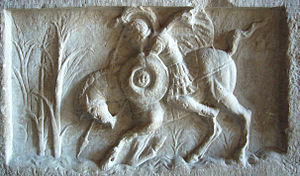
Forum Romanum / Mytologi
Relief af ridderen Marcus Curtius.
Forum Romanum var den centrale plads i antikkens Rom. Da landsbyerne på Kapitol og Palatinerhøjen omkring 600 f.Kr. sluttede sig sammen, begyndte bebyggelsen at vokse ned i lavningen, der tidligere var benyttet til gravplads. I 1902 blev der udgravet en gravplads 5-6 meter under Forums brolægning, hvor grave fra senest 600 f.Kr. indeholdt ubrændte lig i sten- eller trækister, mens brandgrave med afdødes aske i hytte-urner stammede fra omkring 800 f.Kr.